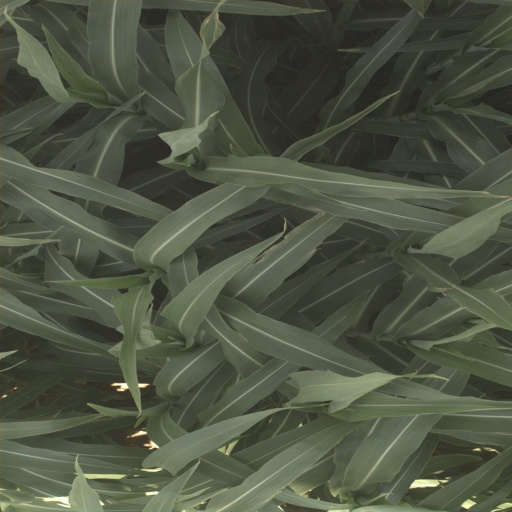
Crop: sorghum